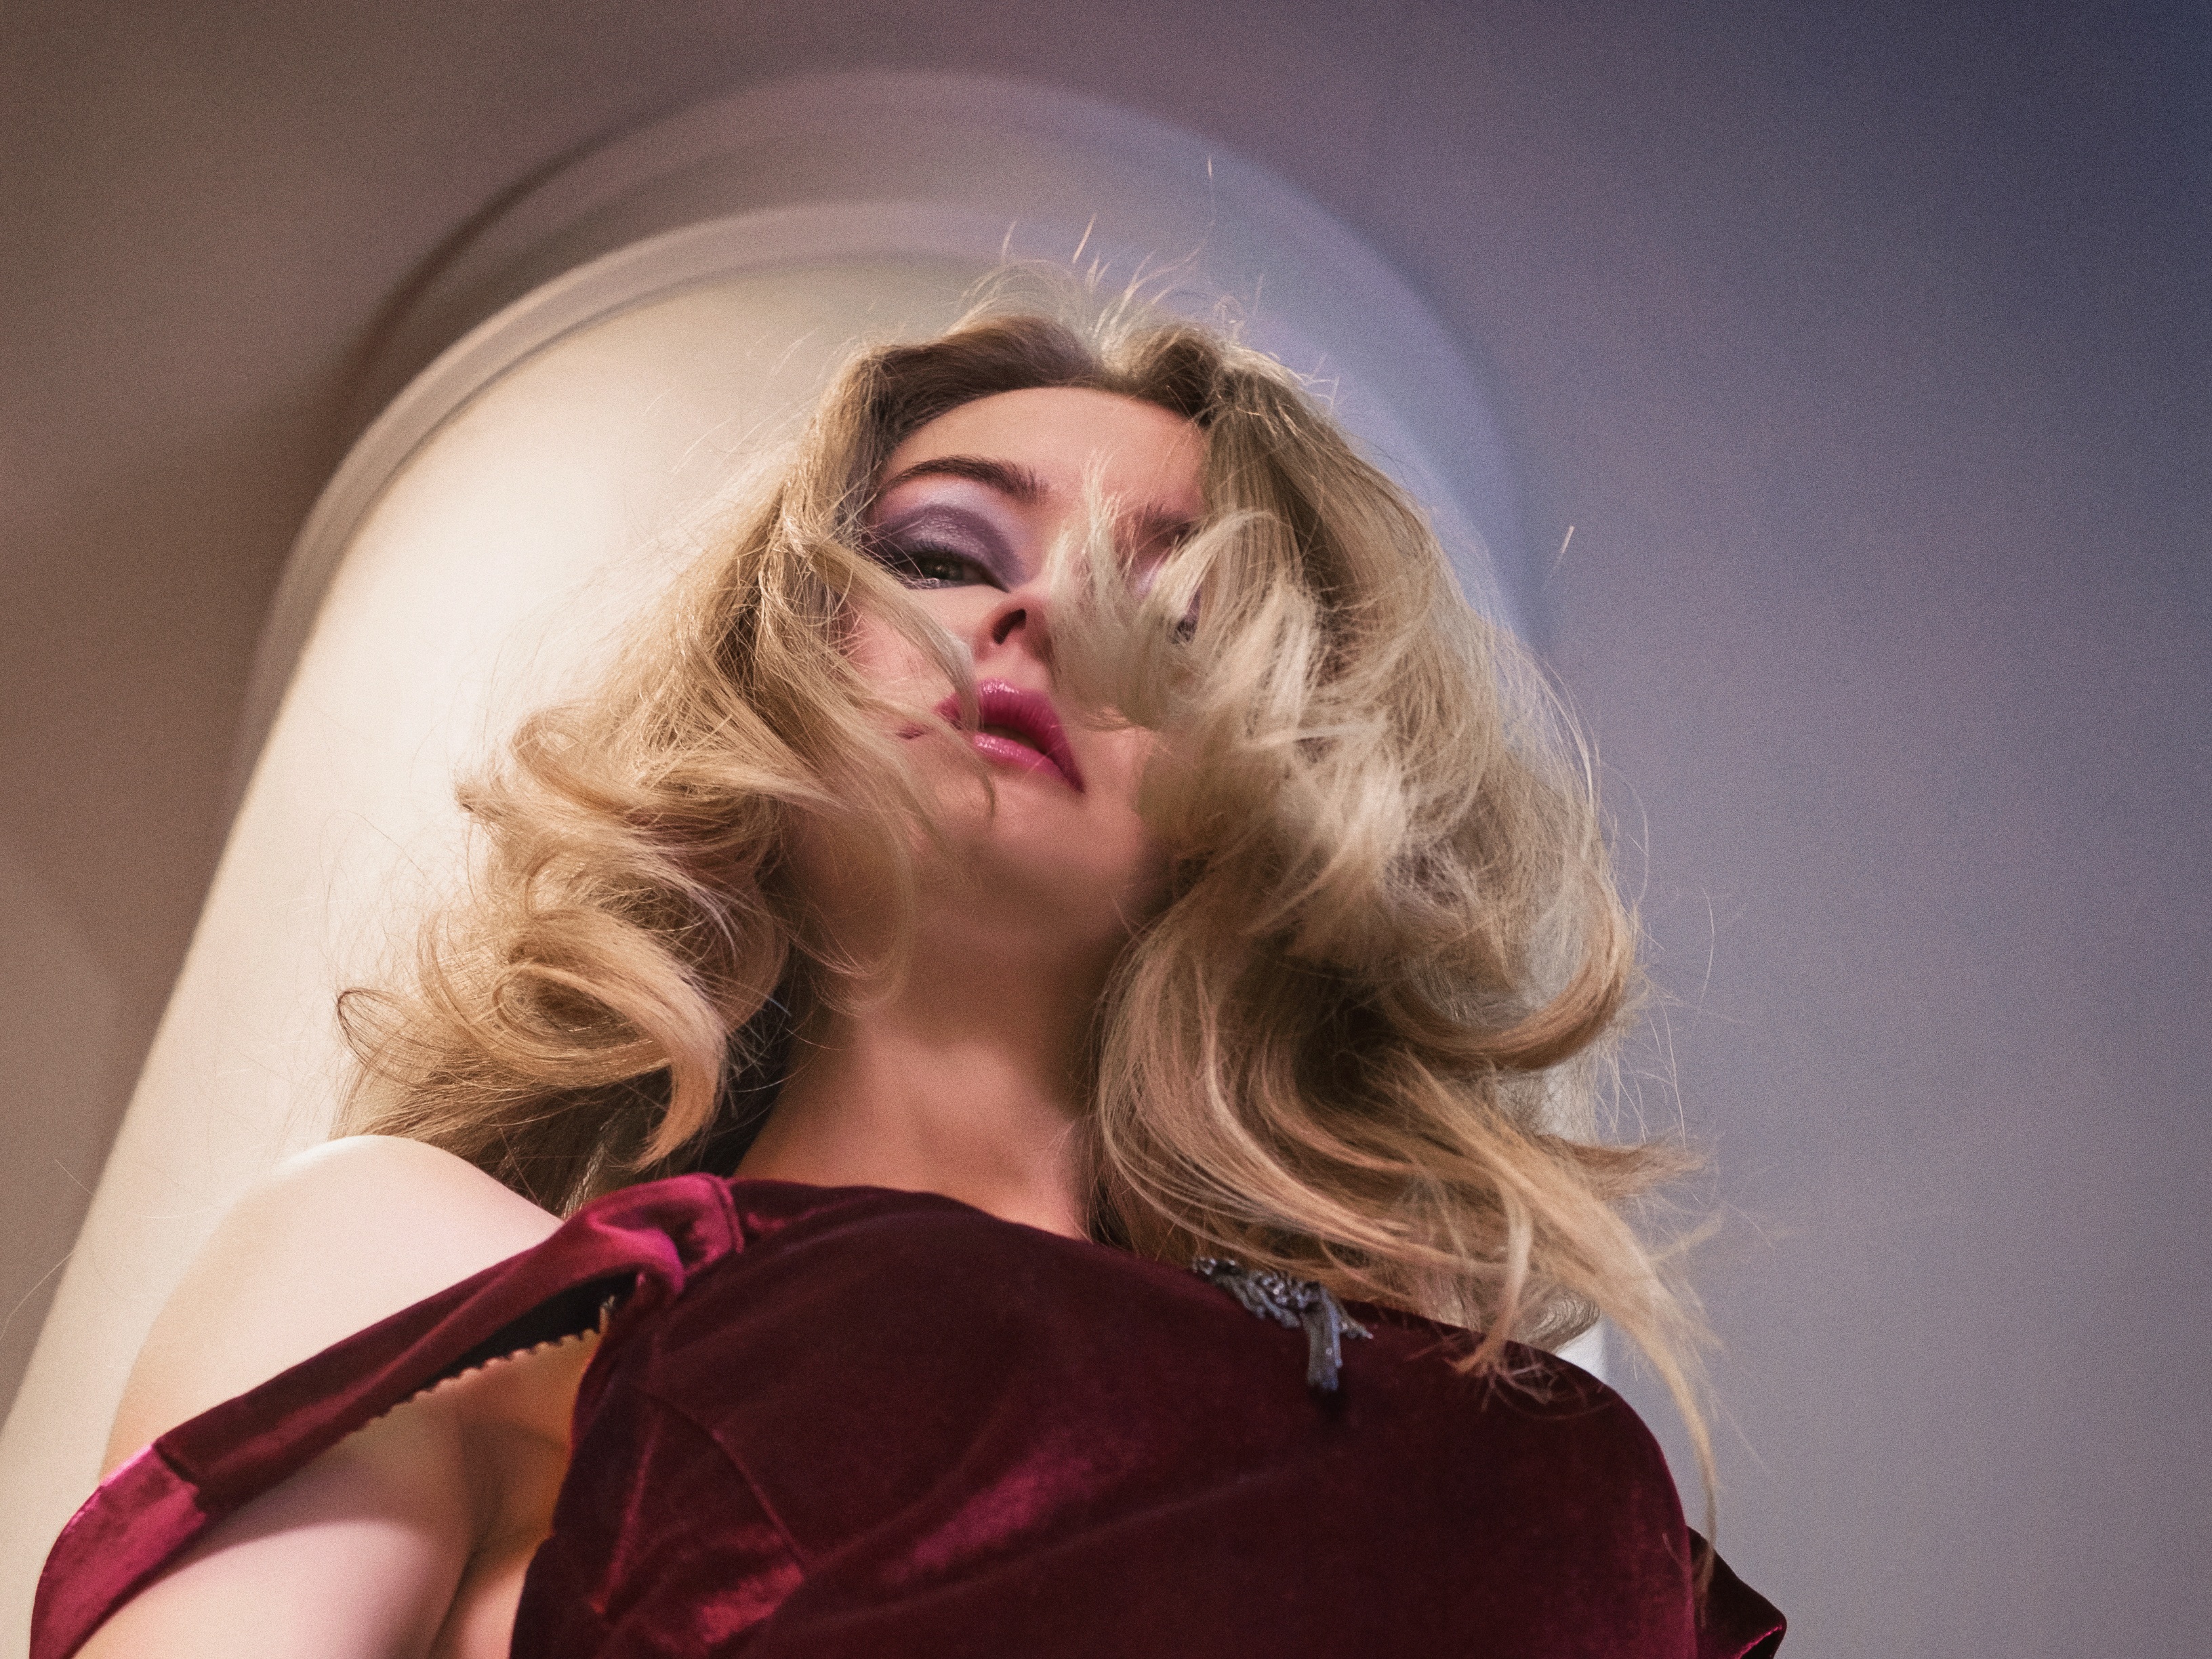
person, girl, woman, hair, photography, view, singer, portrait, model, young, red, youth, fashion, lady, blonde, hairstyle, makeup, long hair, eyes, eye, glasses, singing, beauty, beautiful, blond, organ, erotic, photo shoot, brown hair, portrait photography, evening dress, colonna